Warner Anderson

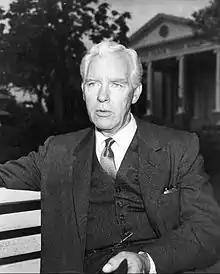
Anderson as Matthew Swain in "Peyton Place".

Warner Anderson (March 10, 1911 – August 26, 1976) was an American actor, best known for his starring roles in TV dramas "The Lineup" and "Peyton Place".